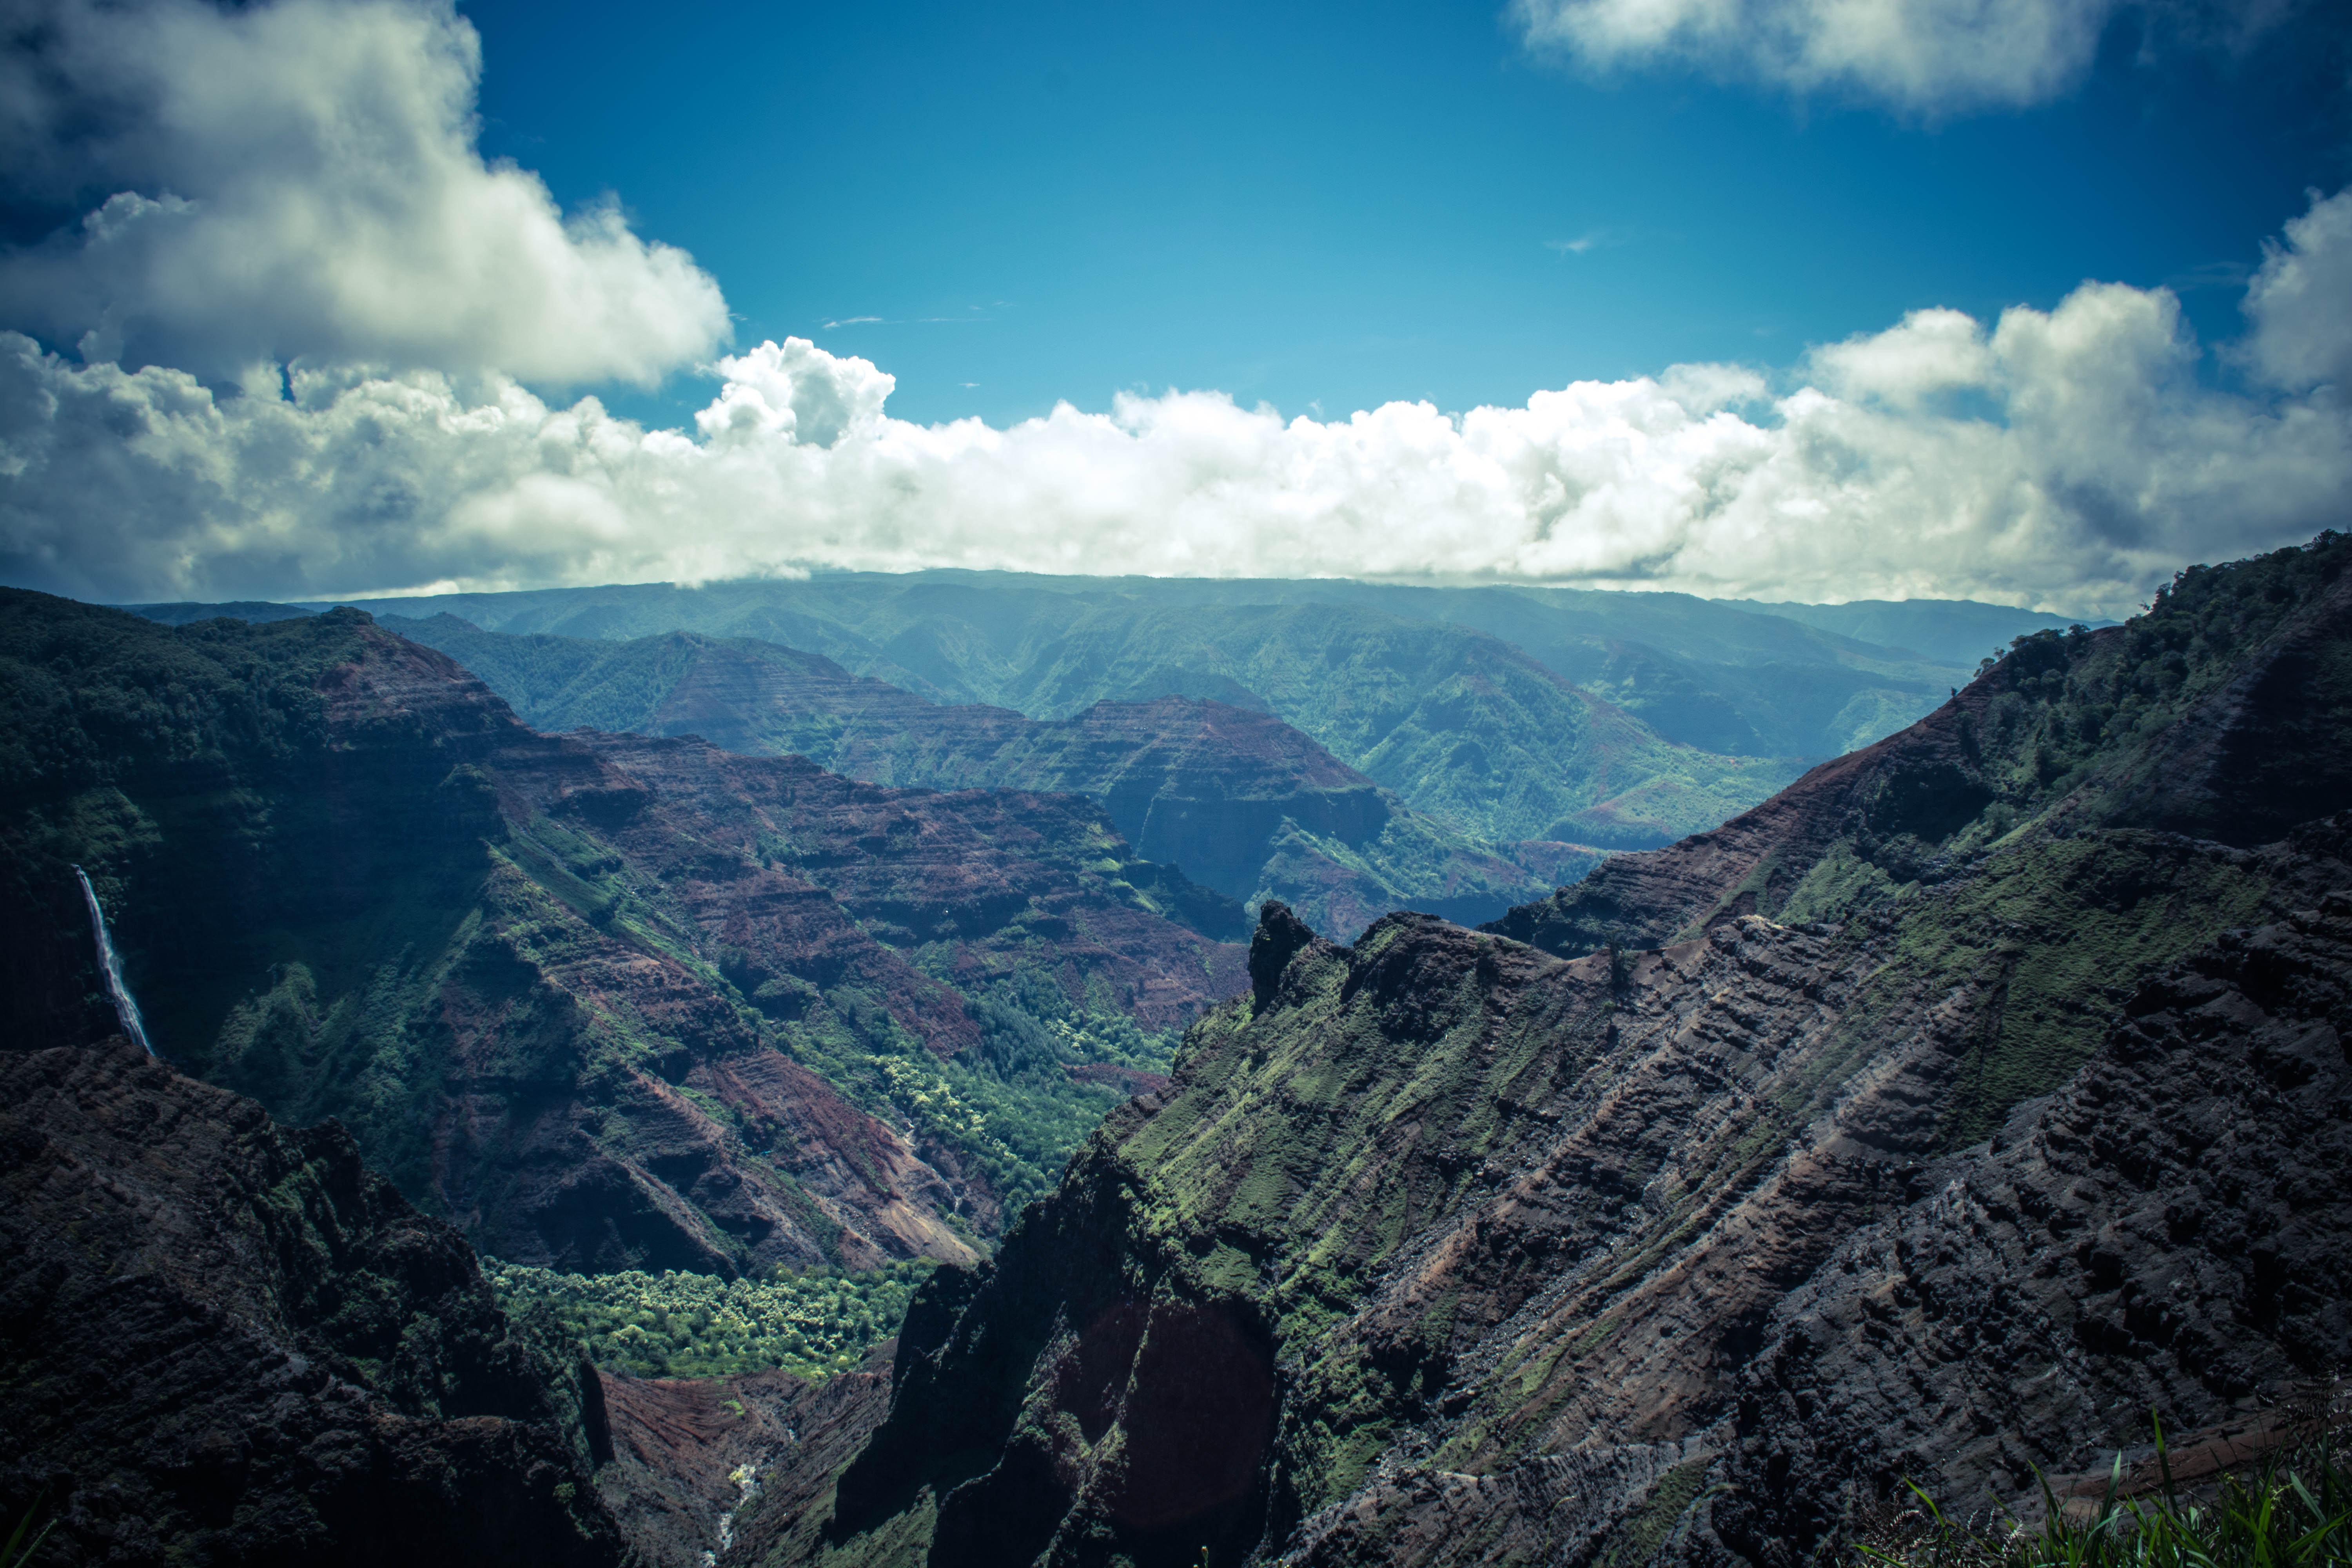
mountainous landforms, mountain, sky, natural landscape, nature, highland, cloud, mountain range, valley, hill station, canyon, ridge, wilderness, national park, hill, geology, mount scenery, badlands, escarpment, landscape, fell, rock, terrain, plateau, cumulus, alps, formation, mountain pass, ravine, cliff, tourism, river, massif, horizon, world, meteorological phenomenon, road, summit, forest